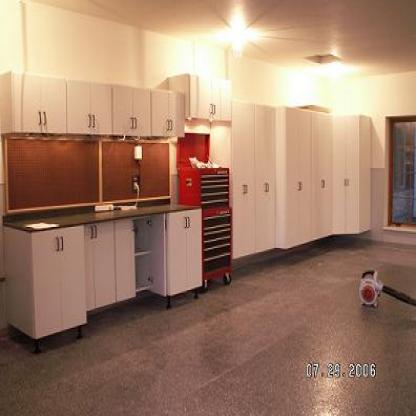
Scene: Indoor